Greater Britain Exhibition

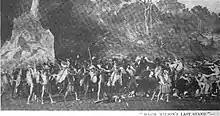
The final scene from "Savage South Africa"

One of the gold medals awarded by the exhibition was won by Hans Irvine.